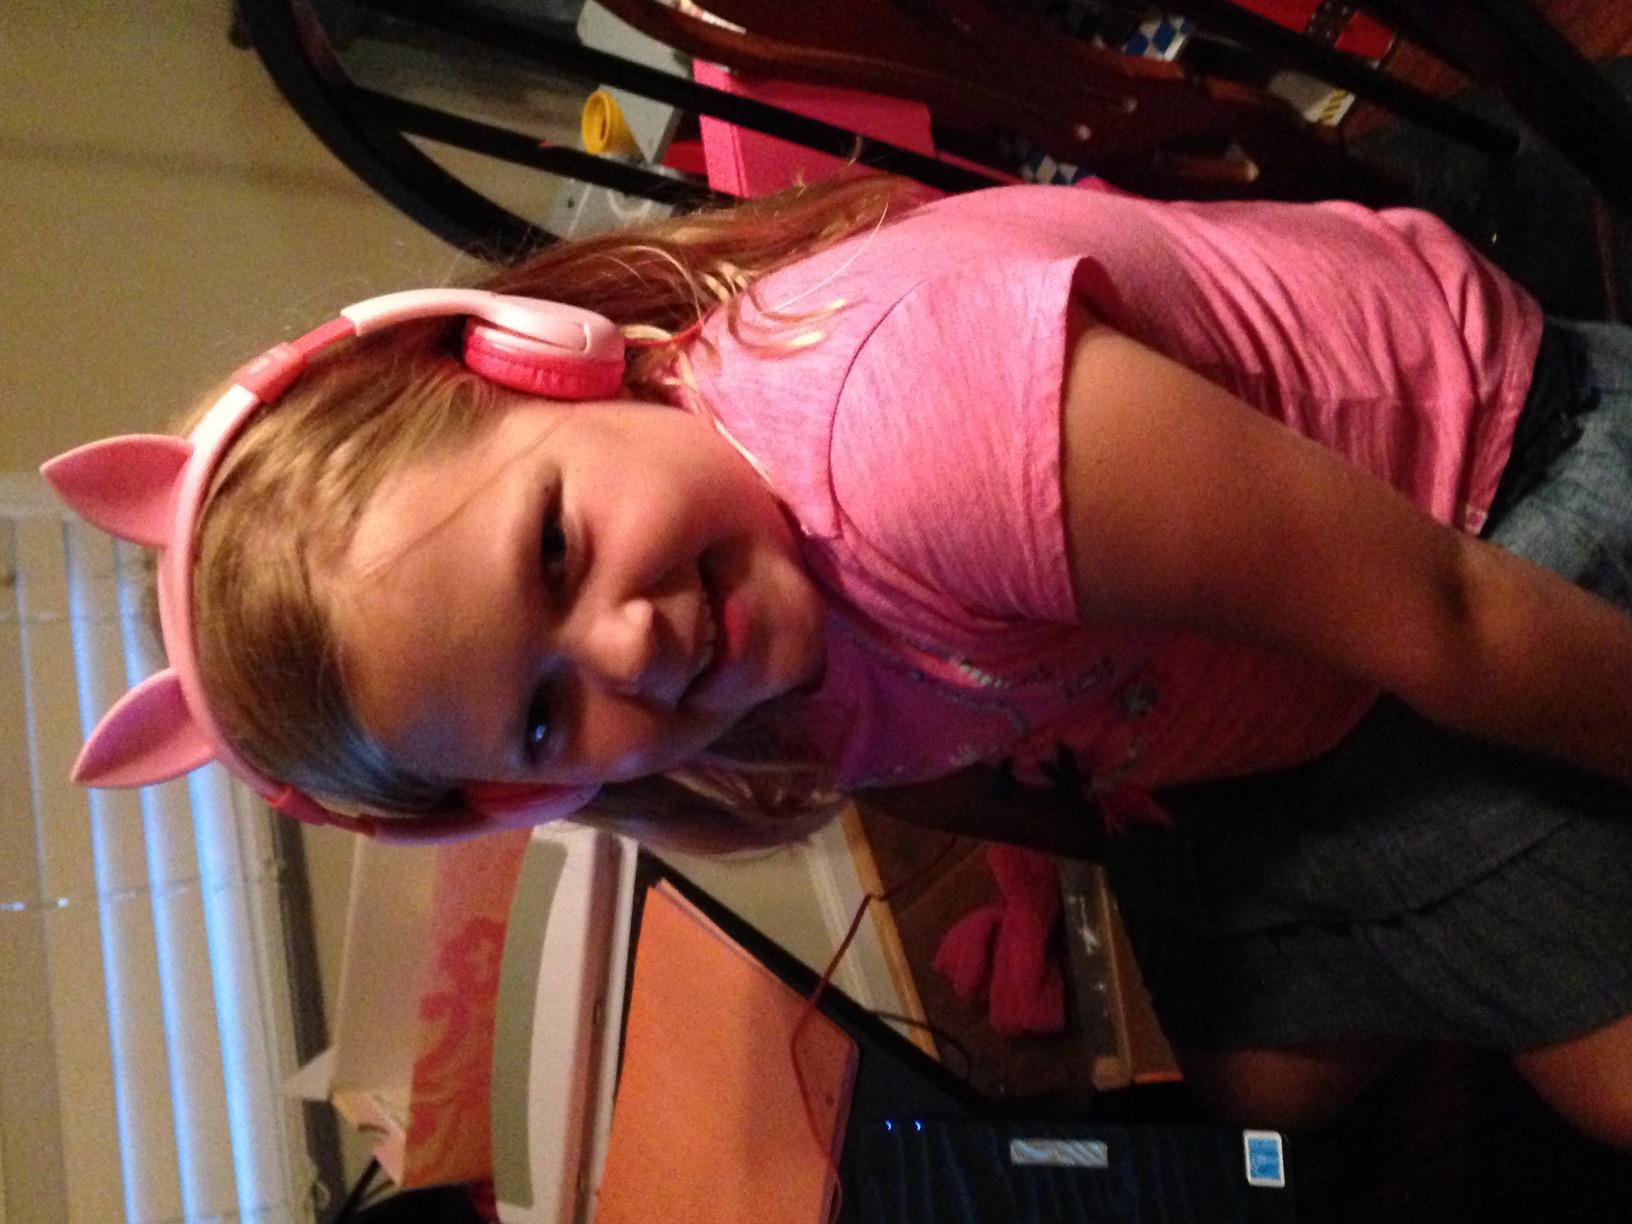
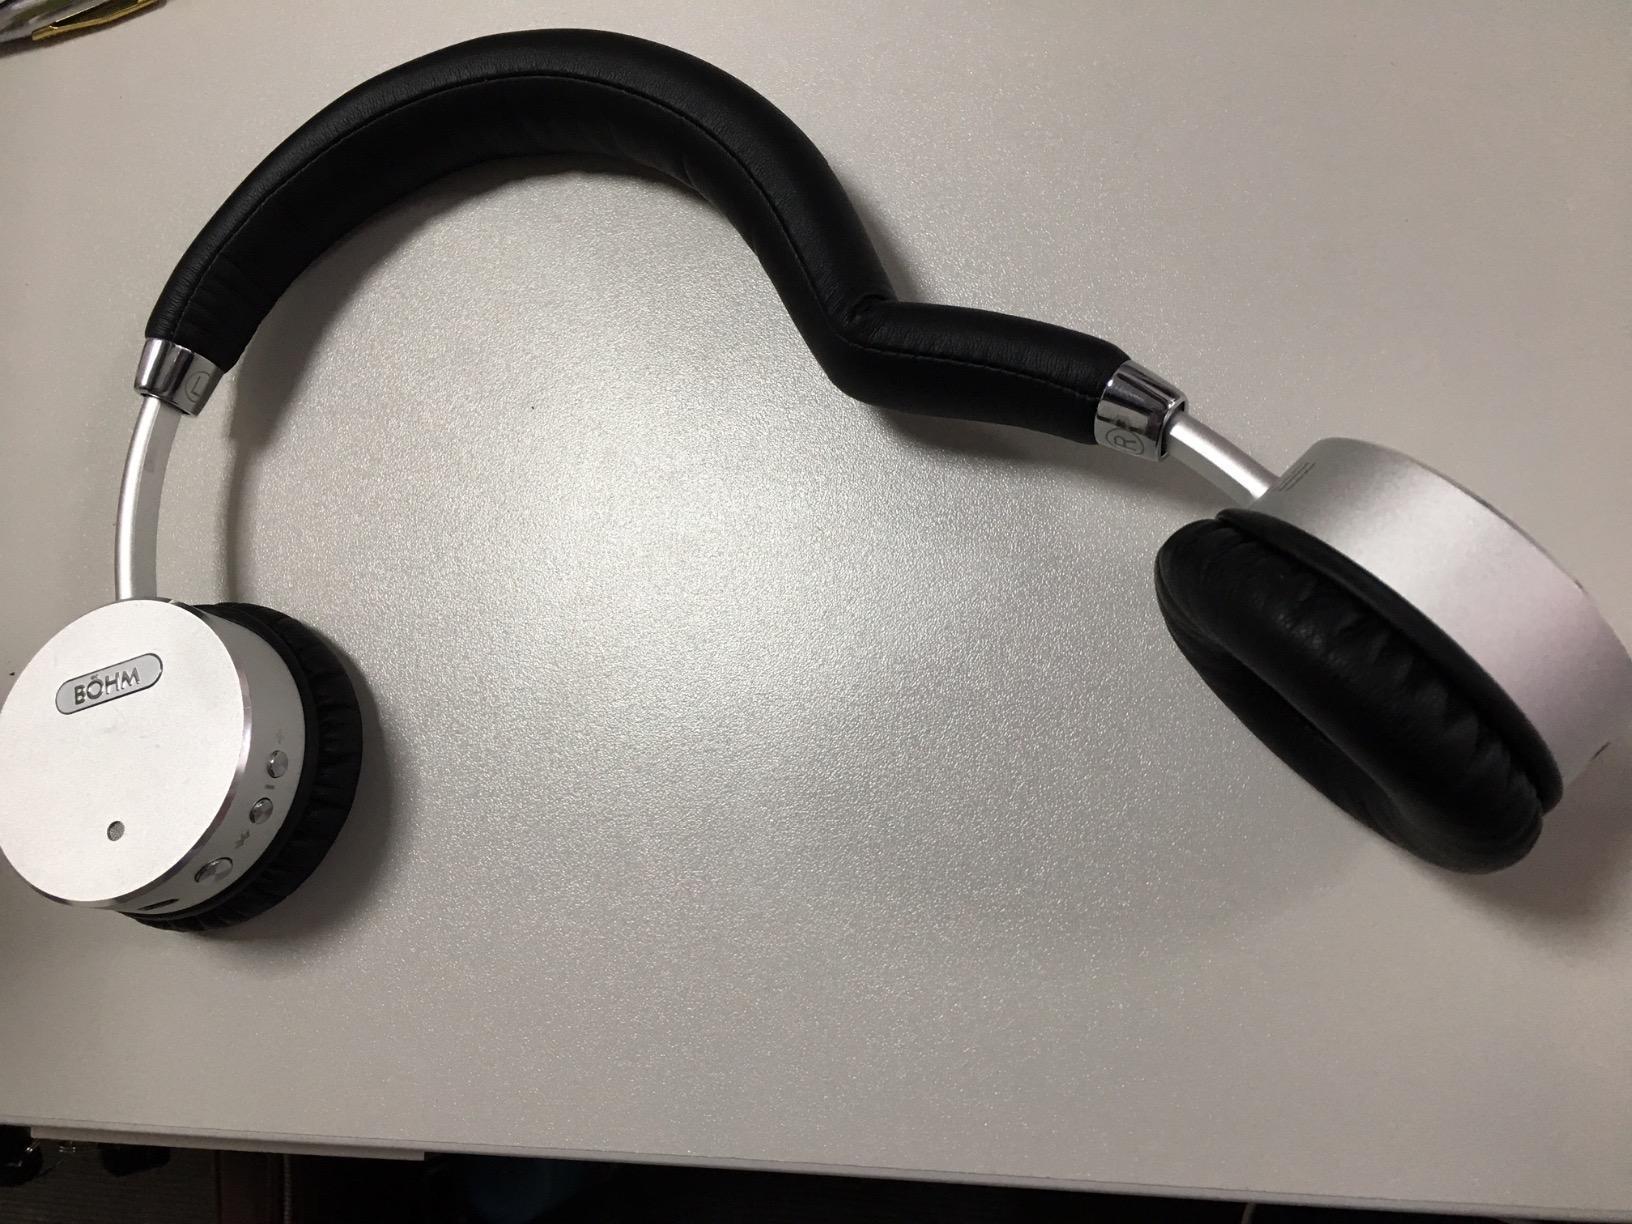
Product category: headphones
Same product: no